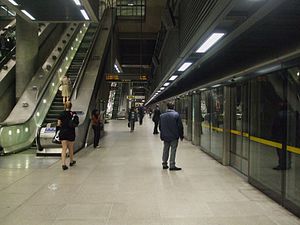
Rogue One: A Star Wars Story / Produktion / Optagelser
Canary Wharf Station hvor der blev optaget en forfølgelsesscene.
Rogue One: A Star Wars Story, eller bare Rogue One, er en amerikansk science fiction-film fra 2016 med instruktion af Gareth Edwards og manuskript af Chris Weitz og Tony Gilroy efter en ide af John Knoll. Blandt de medvirkende er Felicity Jones, Diego Luna, Riz Ahmed, Ben Mendelsohn, Donnie Yen, Jiang Wen, Forest Whitaker, Mads Mikkelsen og Alan Tudyk.